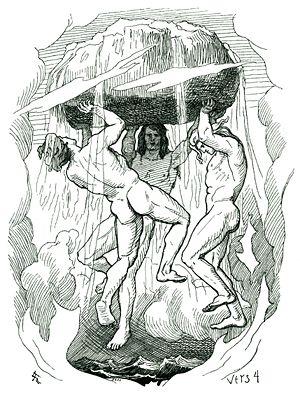
Odin et ses frères créant le monde à partir du corps d'Ymir, réalisé par Lorenz Frølich
Dans la mythologie nordique, Frigg était l’épouse d’Odin et par conséquent la reine des Ases. Mère de Baldr et Höd, elle était la seule femme autorisée à s’asseoir sur Hlidskjalf d’où elle conseillait son mari sur les questions importantes. Dans sa demeure à Ásgard, nommée Fensalir, elle occupait ses journées à filer les nuages. D’ailleurs, elle est souvent représentée avec un rouet. Elle était la patronne des sibylles, des devineresses et des fées.
Dans la mythologie nordique, Vé et son frère Vili sont des dieux, fils de Bor et de la géante Bestla, et frères d’Odin. L'ancienneté de la triade des trois Ases est attestée par l'allitération des trois noms Wodan / Vili / Vé. Ces divinités succédèrent à Tuisto et Jord et sont l'une des premières évolutions dans l'élaboration du panthéon nordique.
Odin est le dieu principal de la mythologie nordique. Il existe dans la mythologie germanique en général, où il est appelé Wōden en vieil anglais, Wodan en vieux saxon des Pays-Bas ou Wotan en vieux haut-allemand ou Gaut. Son nom proto-germanique est *Wōdanaz. L'étymologie de son nom fait référence à Ód, et signifie « fureur », aux côtés d'« esprit » et de « poésie », d'où l'allemand Wut et le néerlandais woede de même sens. C'est un dieu polymorphe.